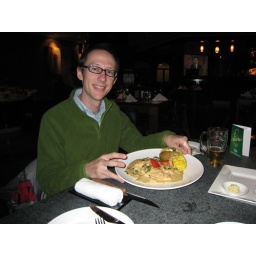
GK got some chicken copenhagen which was chicken breast smothered with with mushrooms in a blue cheese sauce